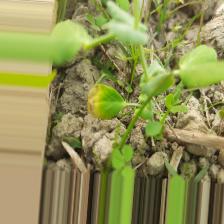
Label: Ascochyta blight